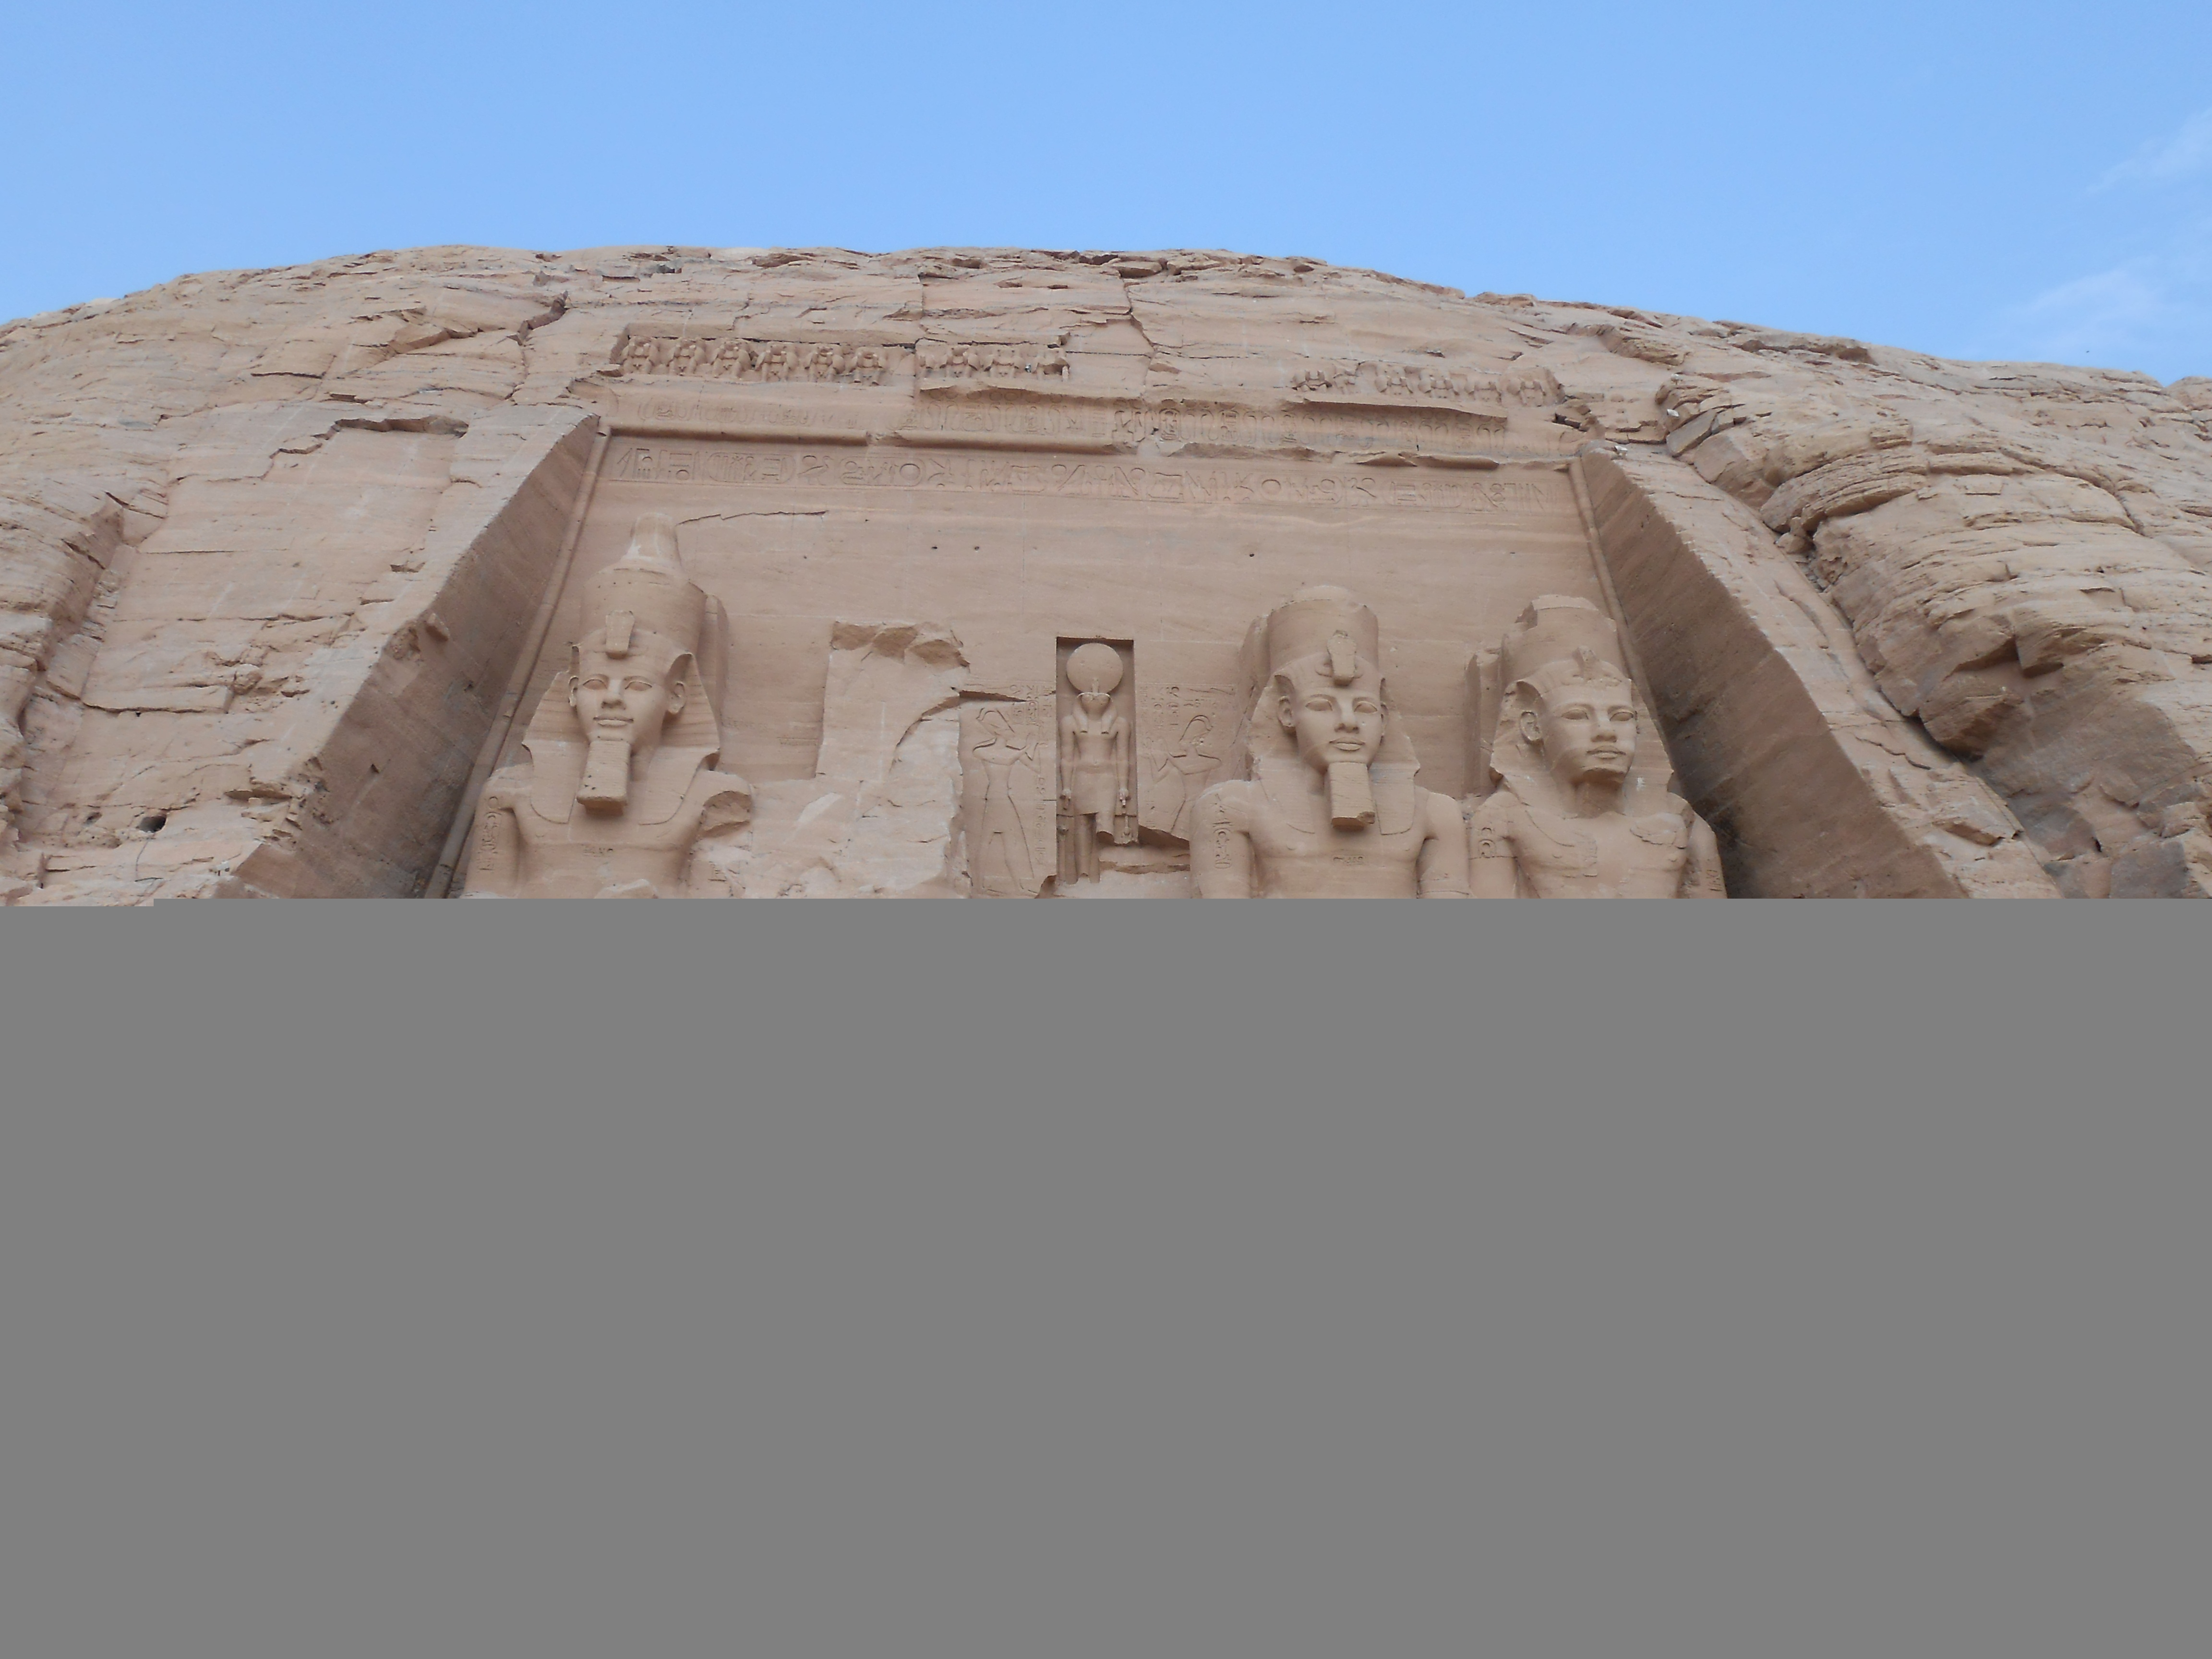
sand, monument, formation, arch, egypt, badlands, huge, wadi, ancient monument, ancient history